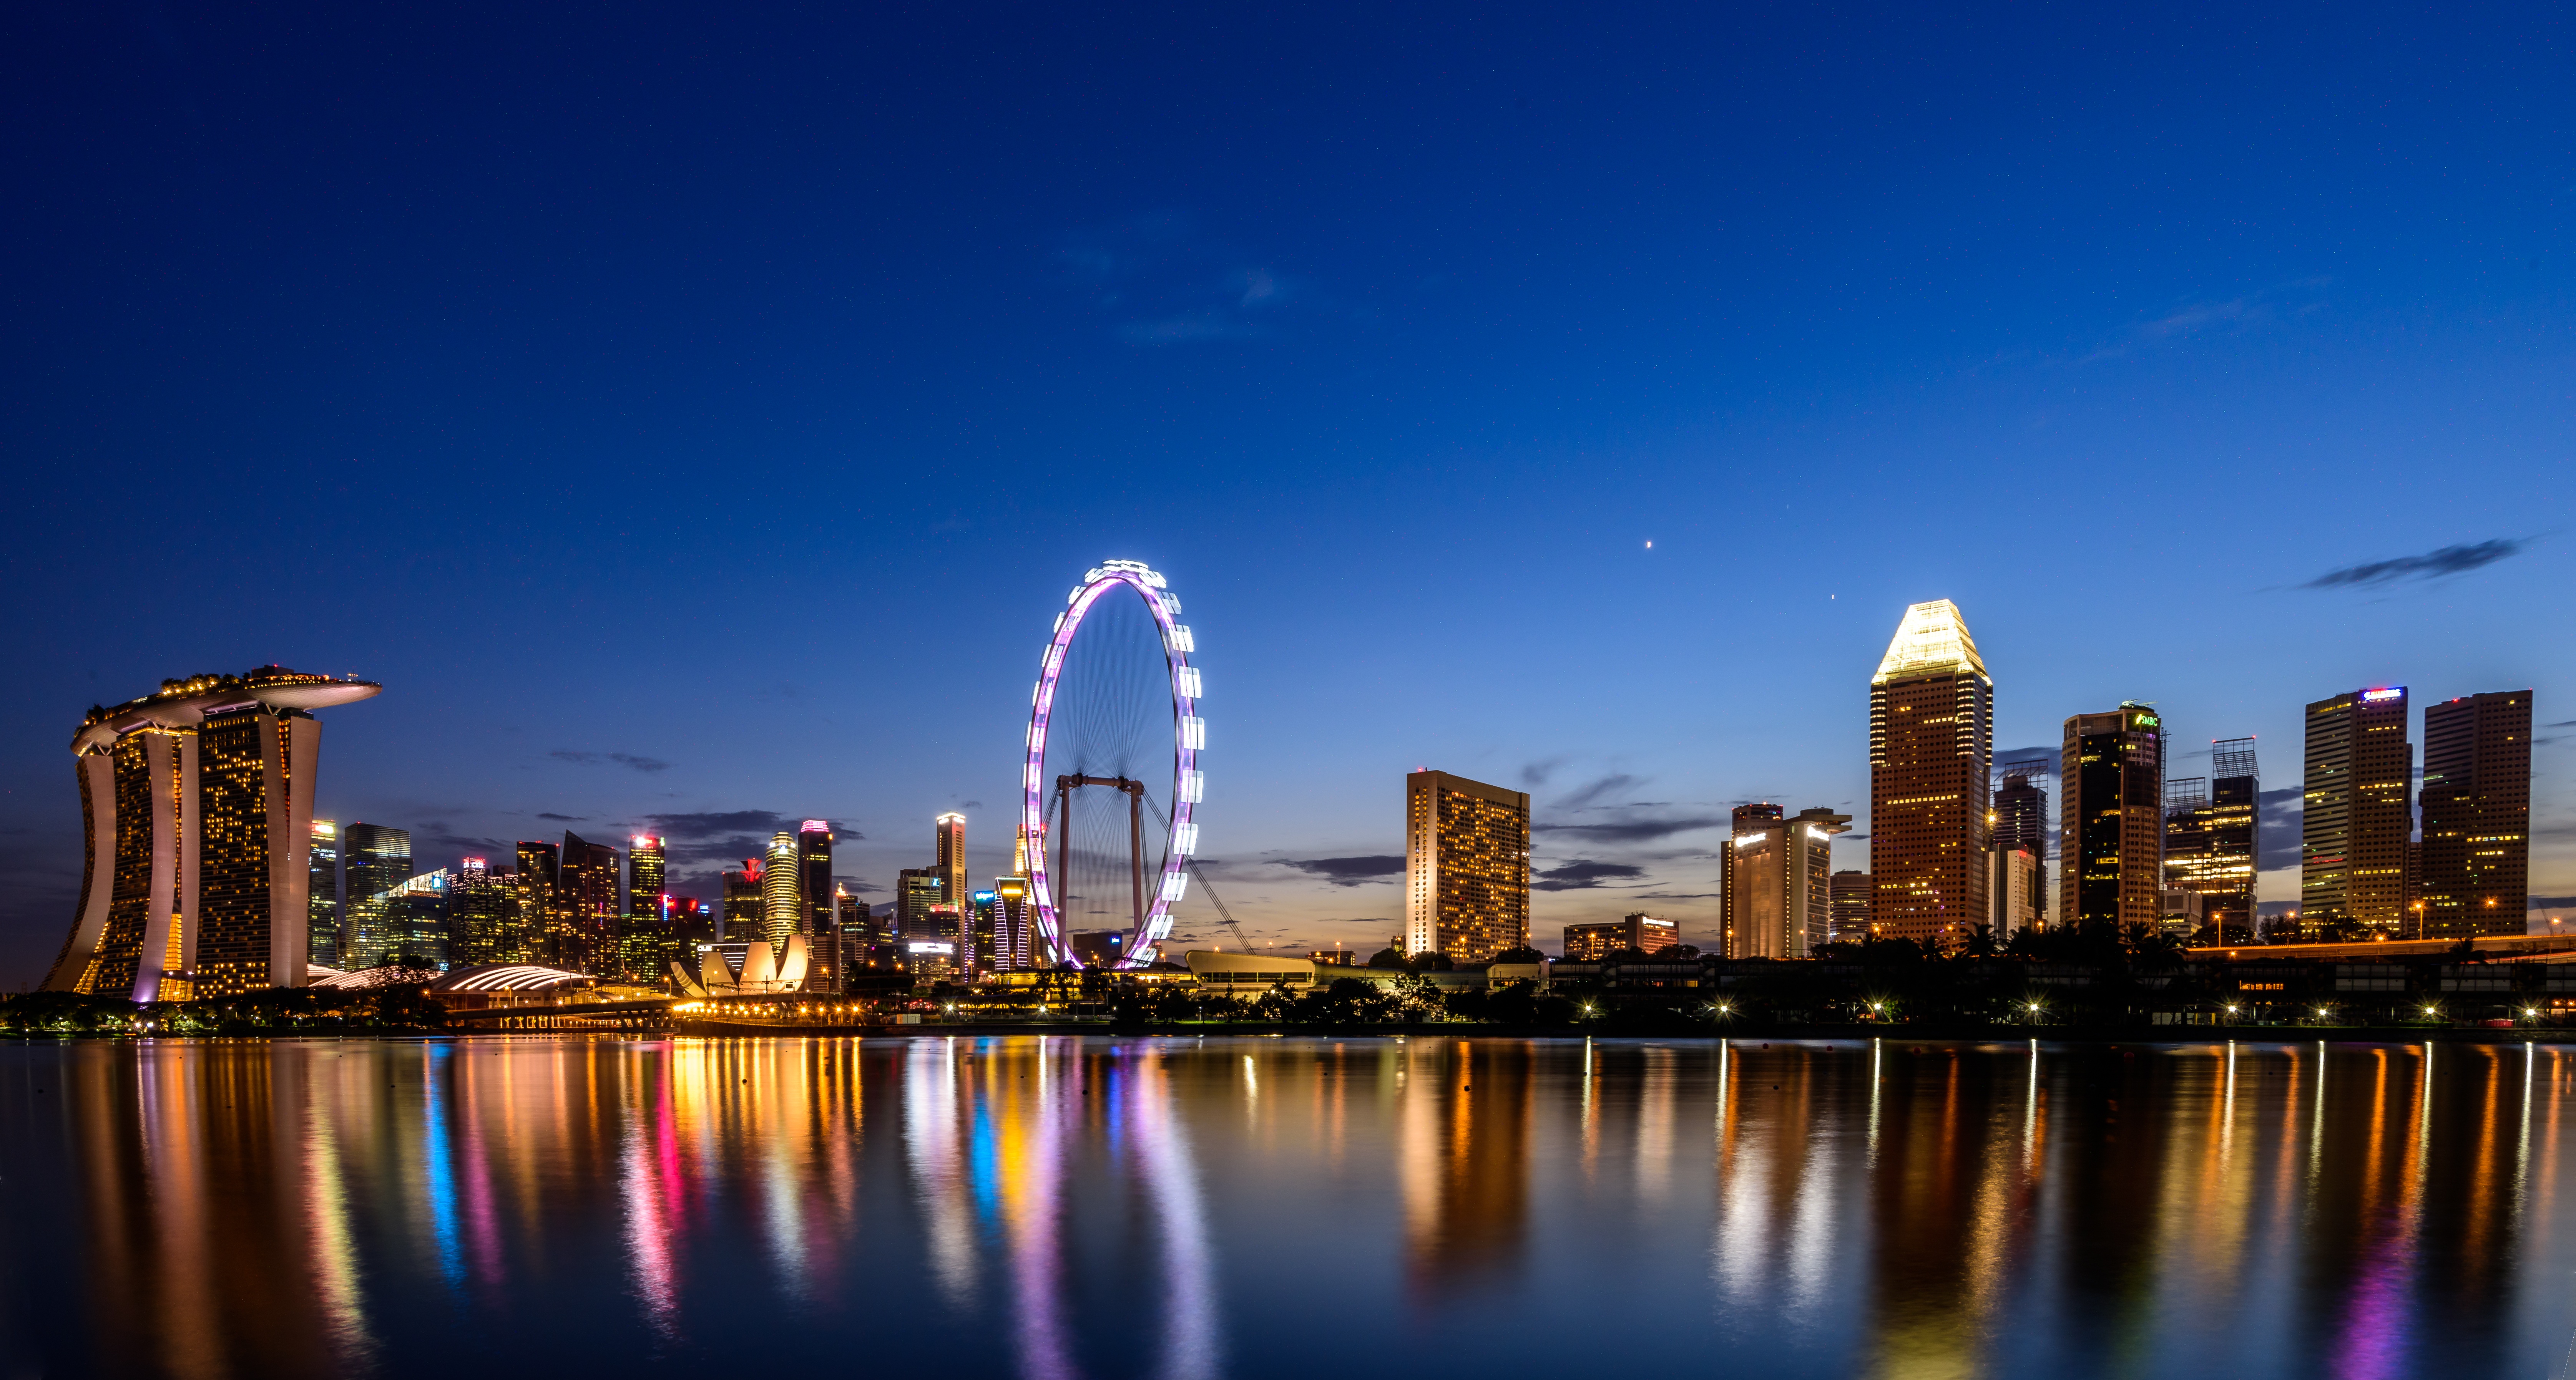
horizon, skyline, night, city, skyscraper, cityscape, panorama, downtown, dusk, evening, reflection, landmark, long exposure, water front, metropolis, geographical feature, human settlement, metropolitan area